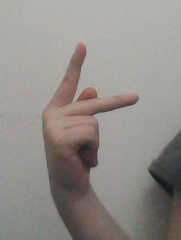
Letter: dha